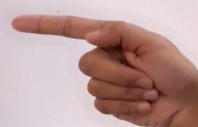
ASL sign: G